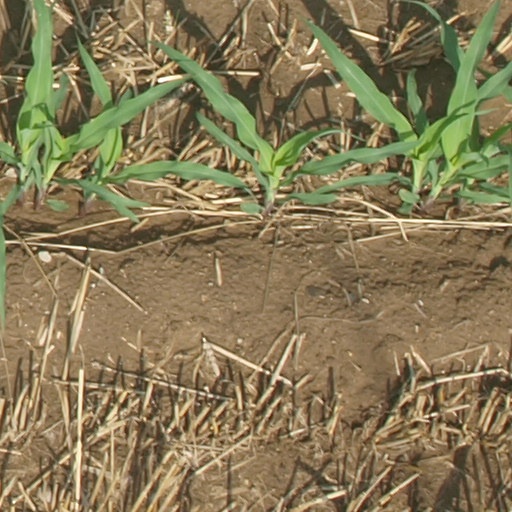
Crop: maize; corn